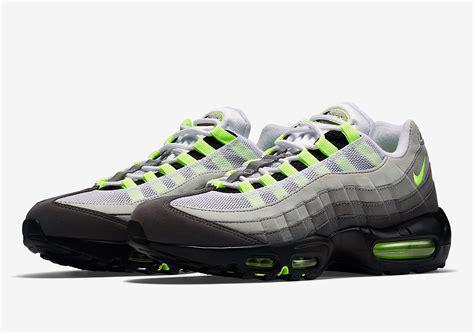
Brand: Nike
Model: Air Max 95